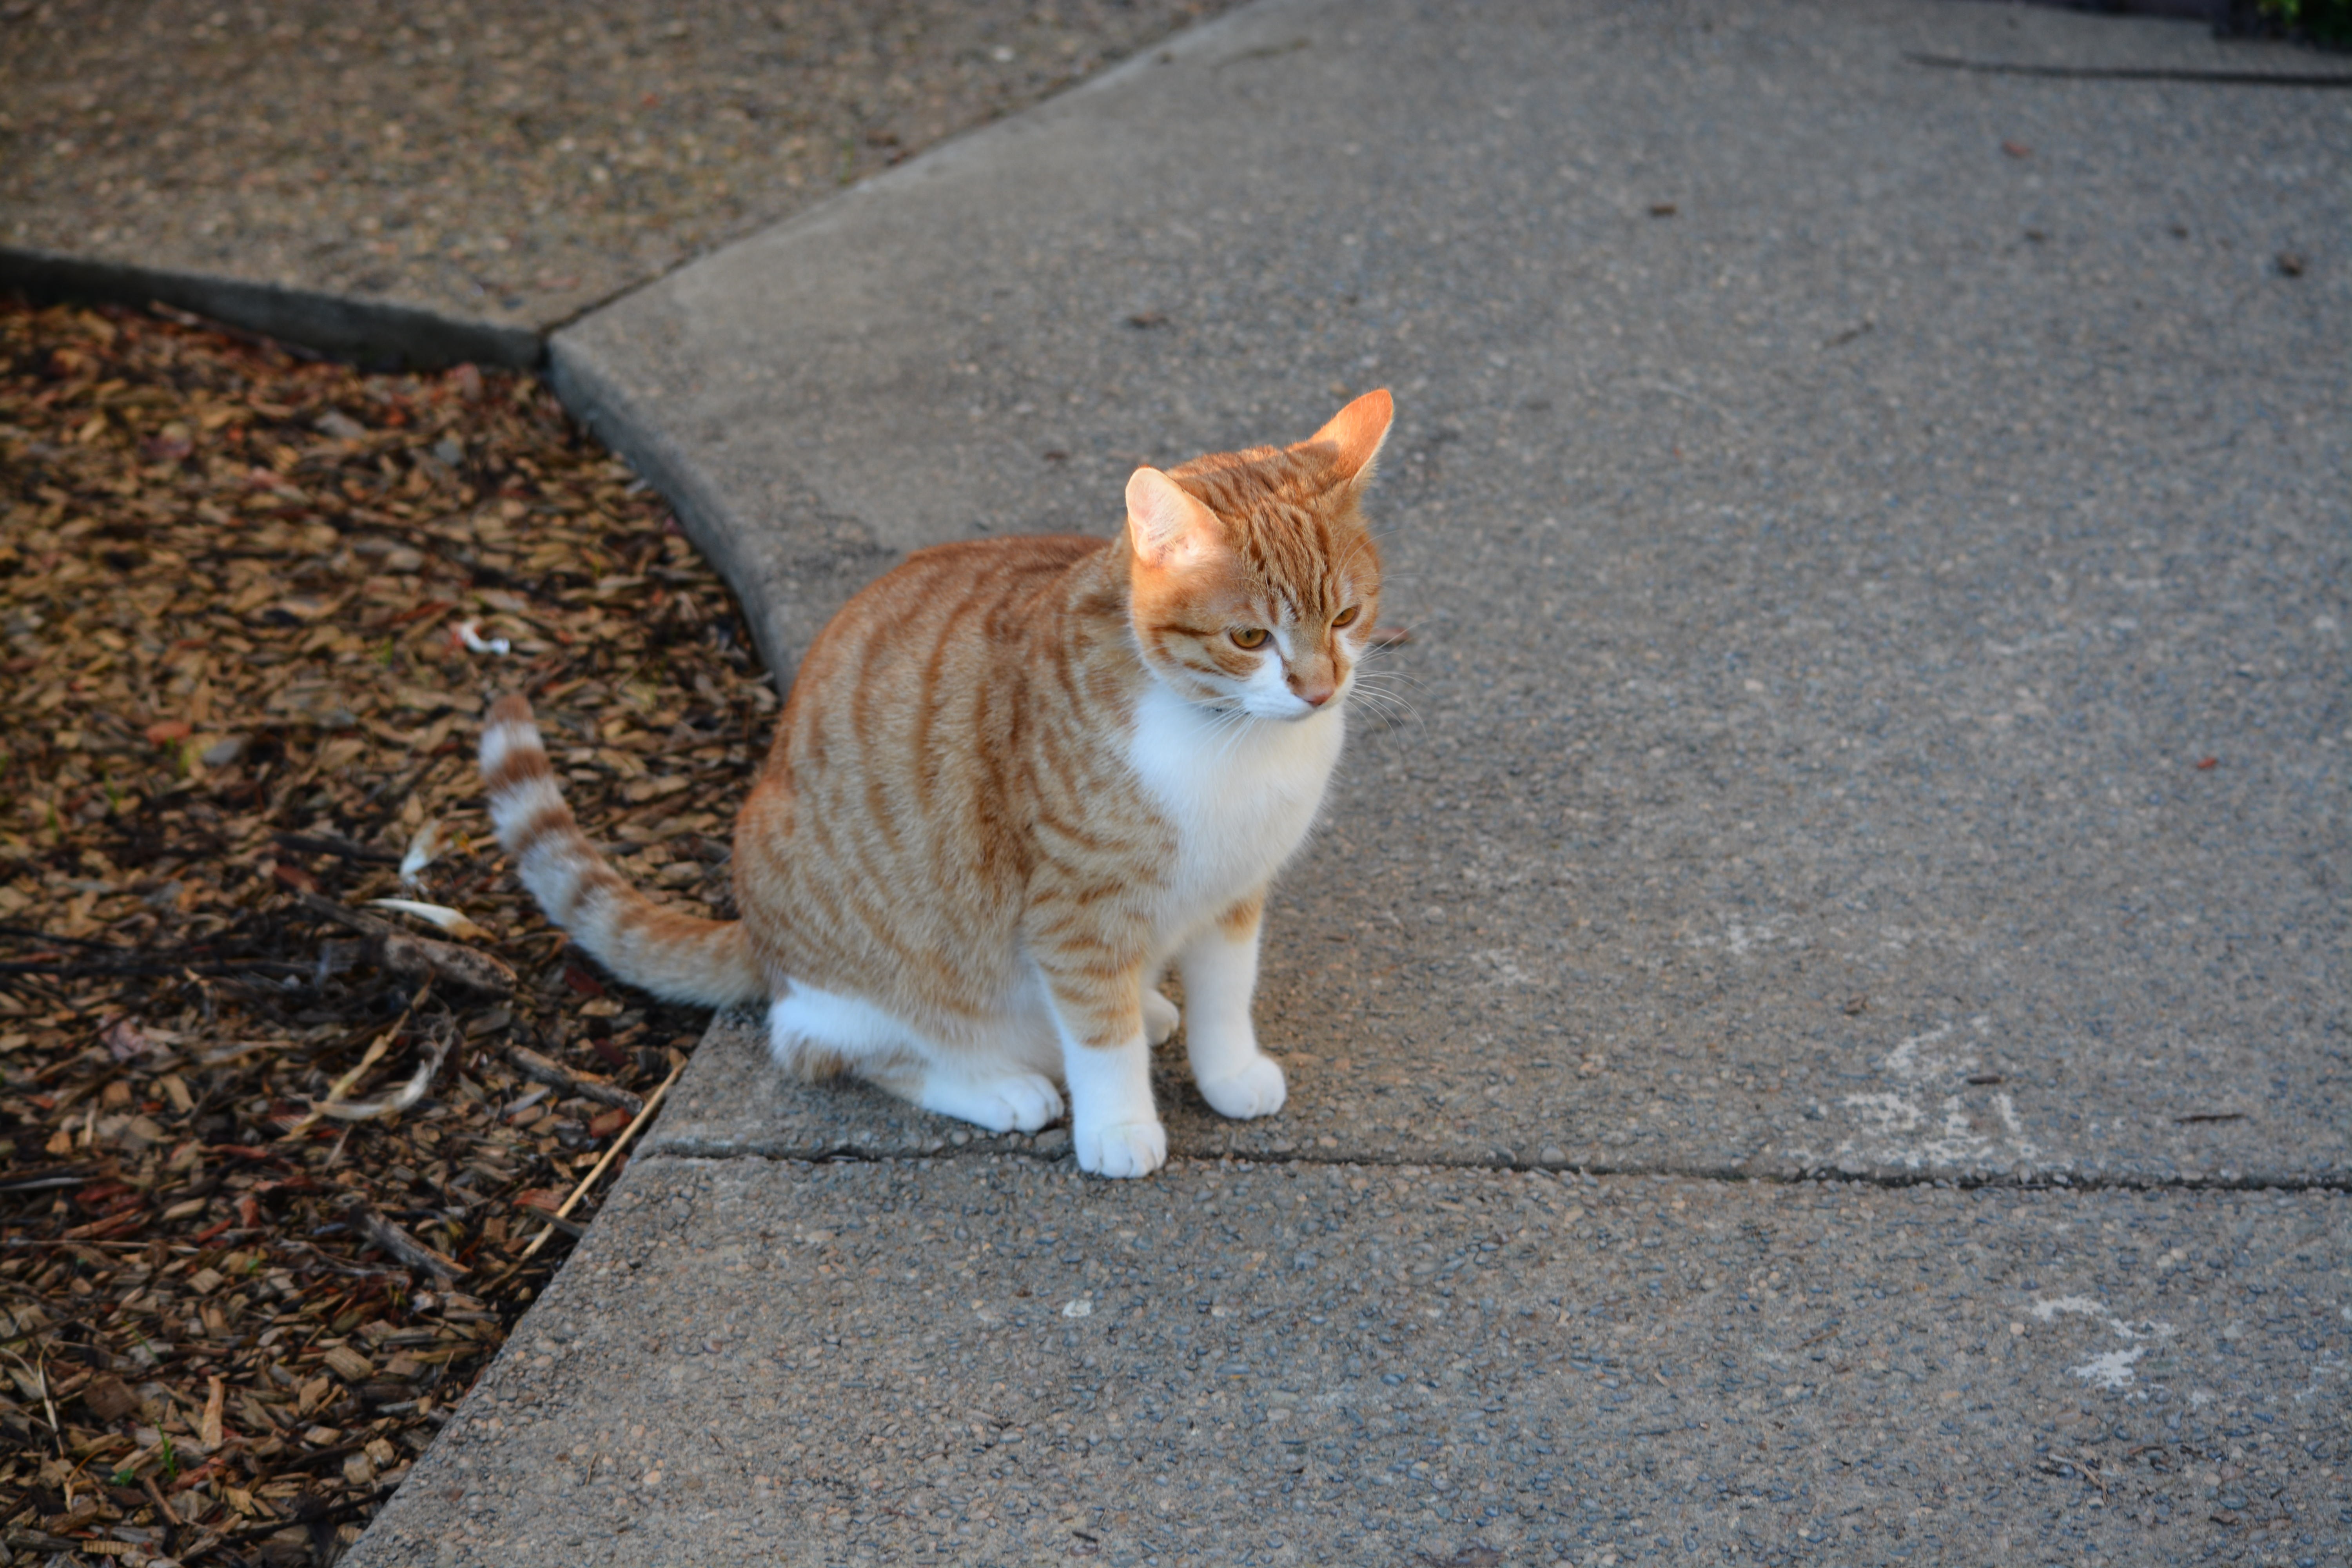
street, standing, pet, kitten, cat, feline, mammal, fauna, outdoors, whiskers, homeless, animals, vertebrate, domestic, small to medium sized cats, cat like mammal